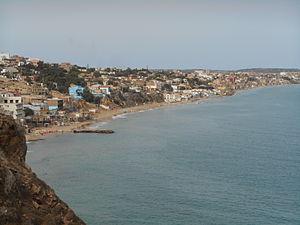
Ain el Turc quartiers Saint-Roch, Trouville et Bouisseville
Aïn El Turc est une commune de la wilaya d'Oran en Algérie.